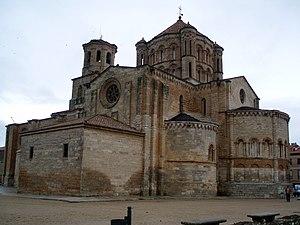
Toro est une commune au nord de la communauté autonome de Castille-et-León en Espagne. Elle appartient à la Province de Zamora.